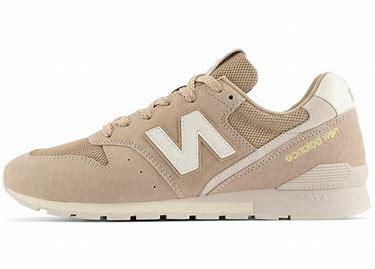
Brand: New
Model: Balance New Balance 996 Series